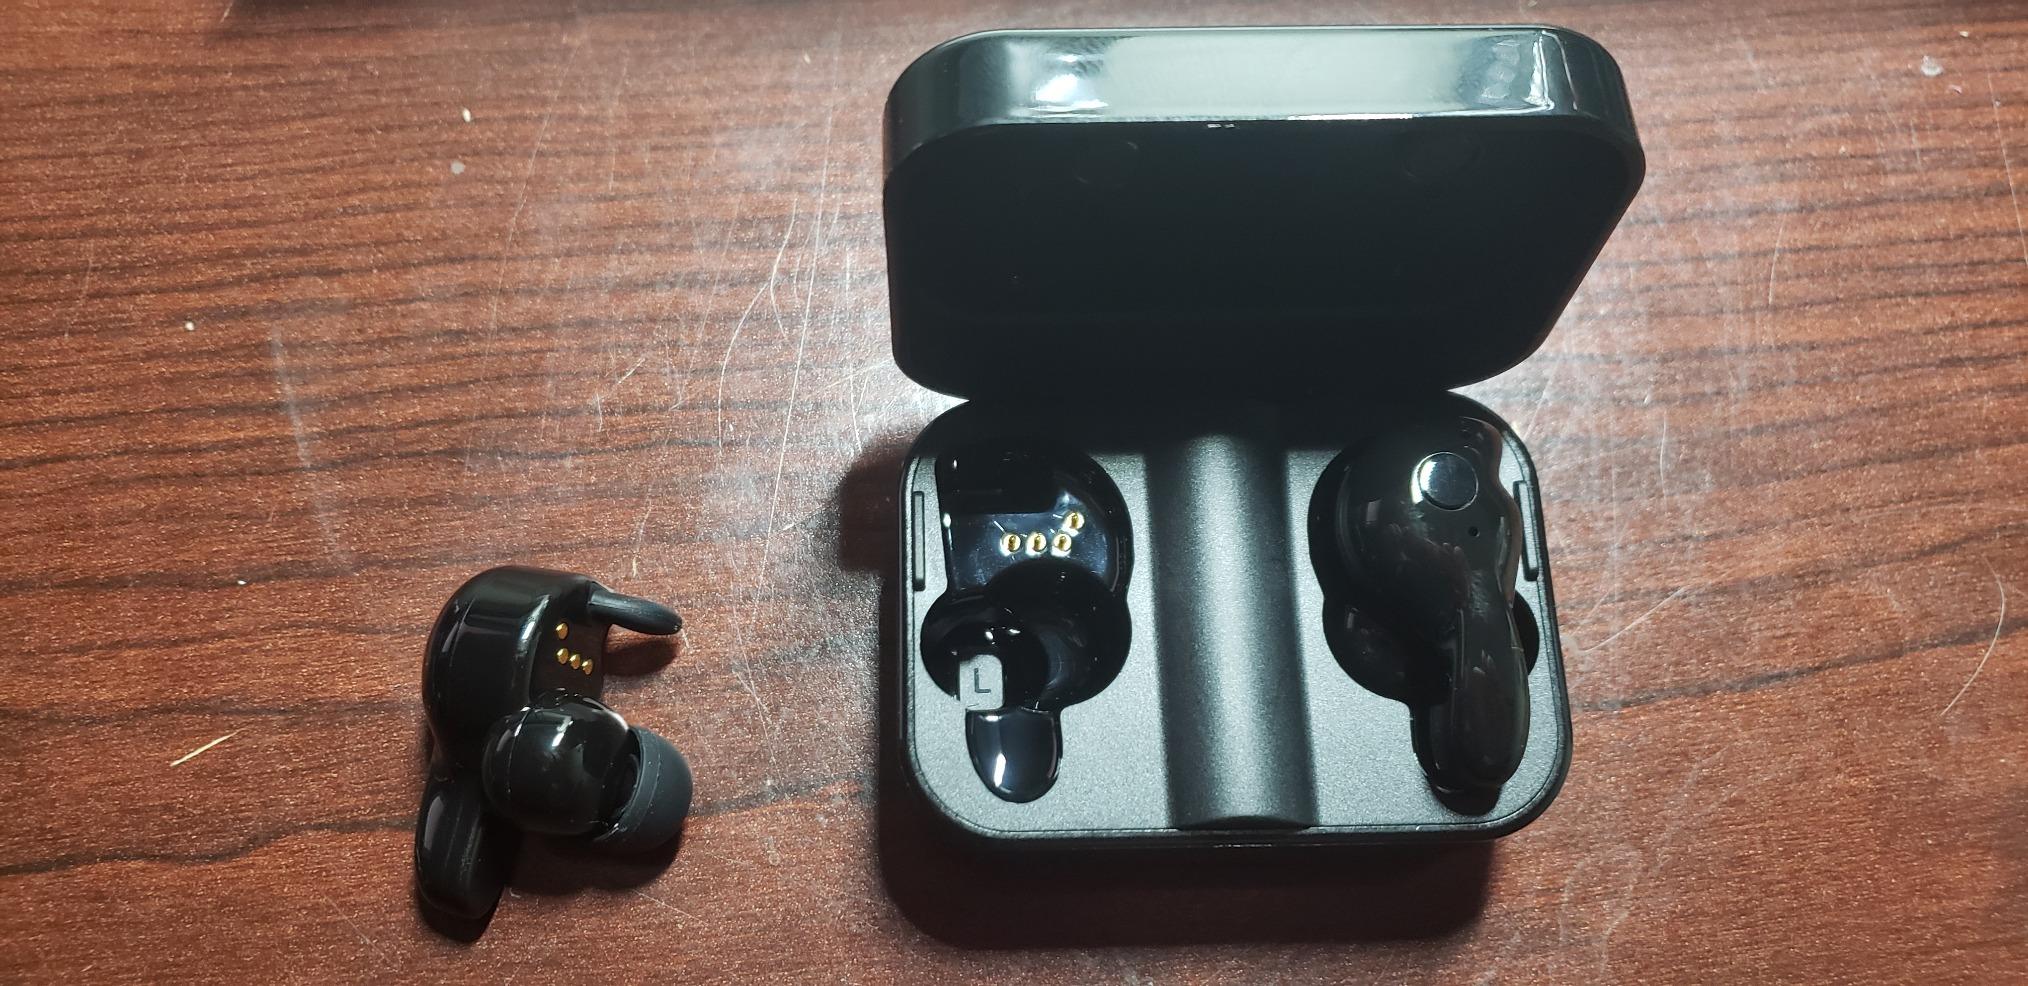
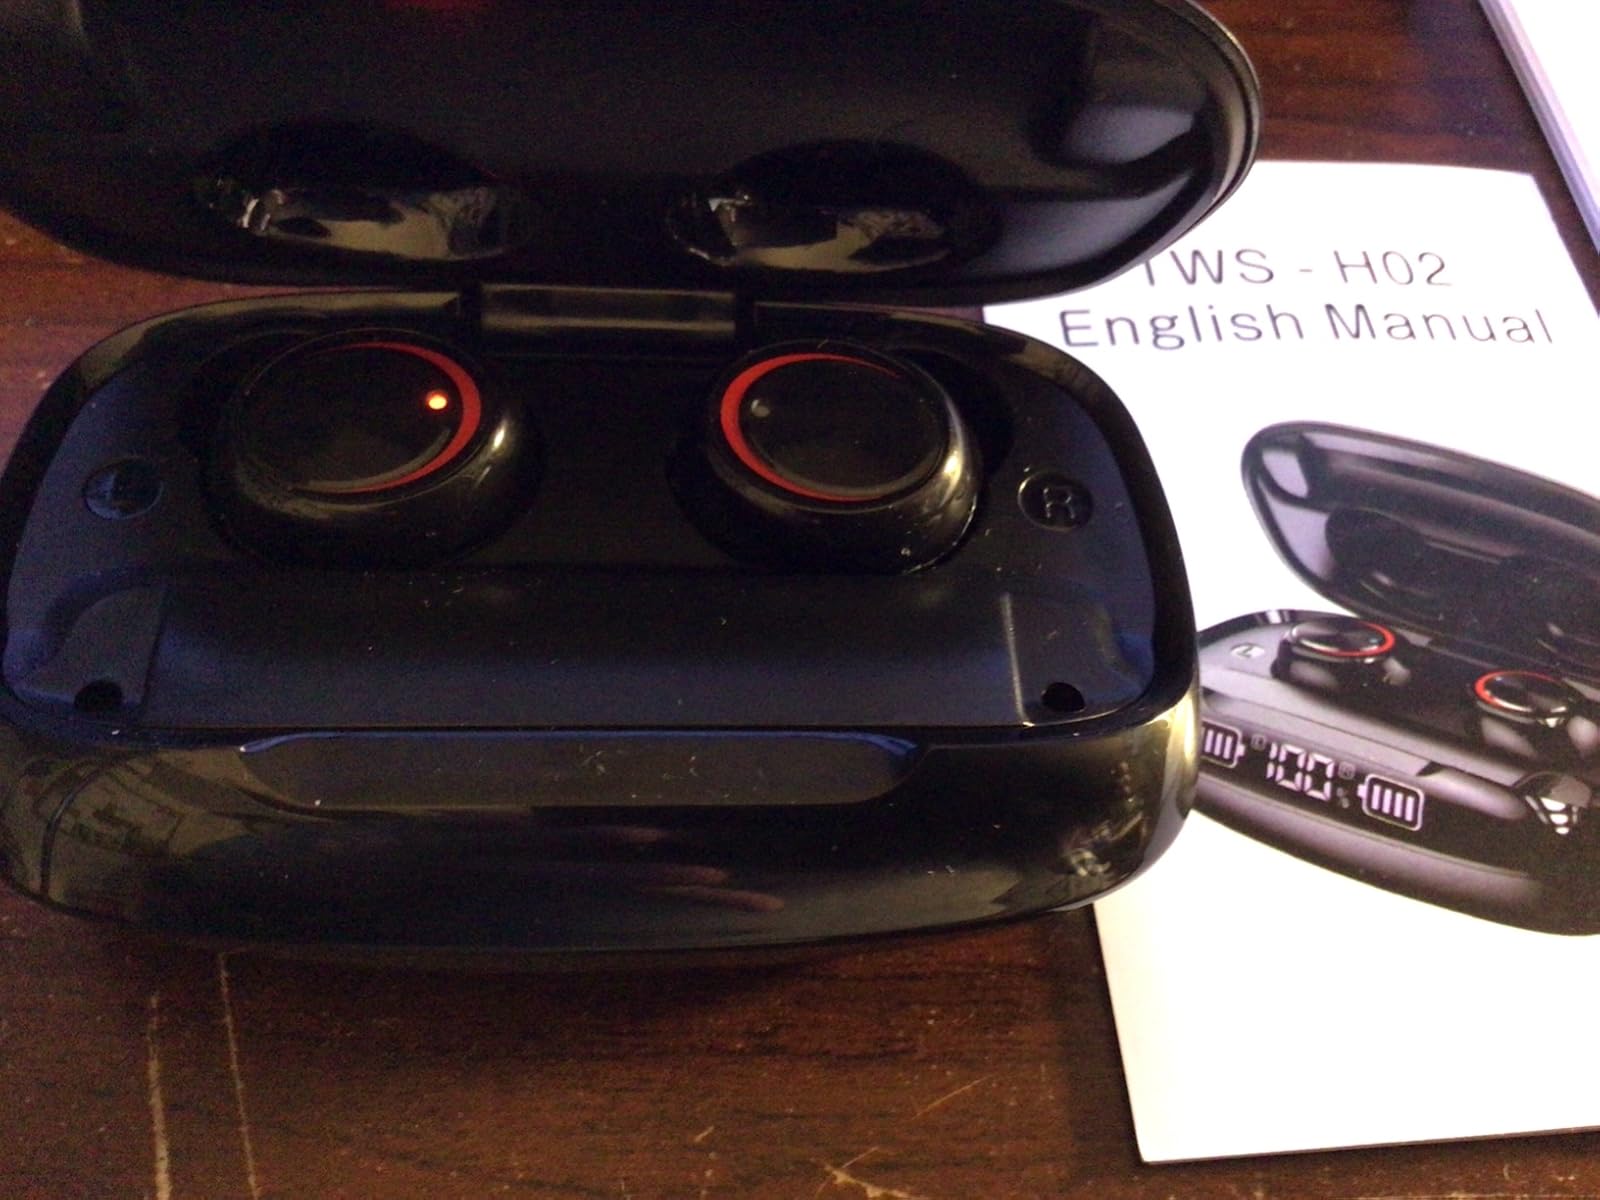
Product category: earbuds
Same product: no